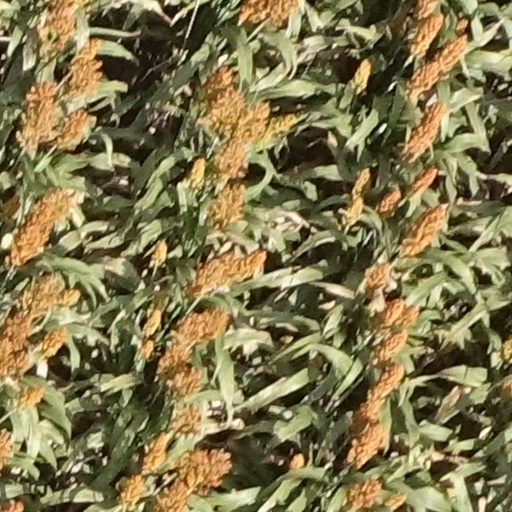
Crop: sorghum